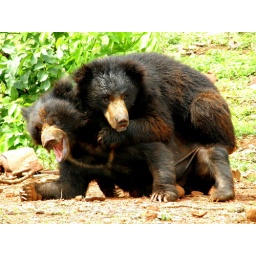
My best wild capture,taken from van vihar national park,bhopal.The sloth bear cubs were playing in morning after light rainfall.